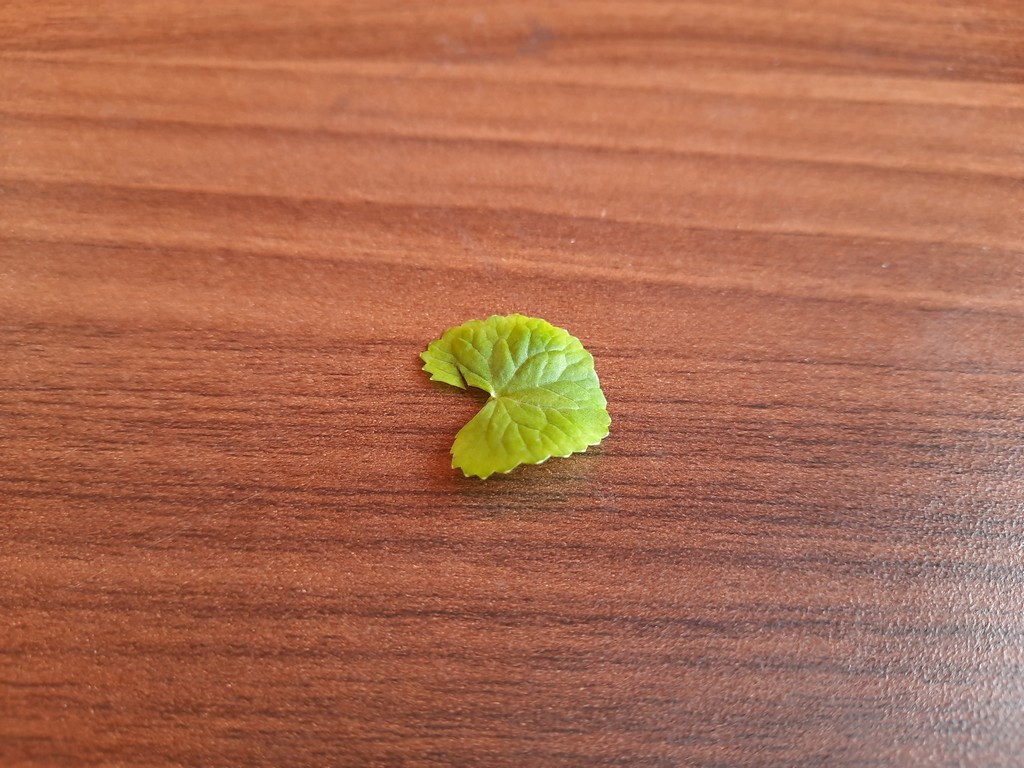
Label: Healthy